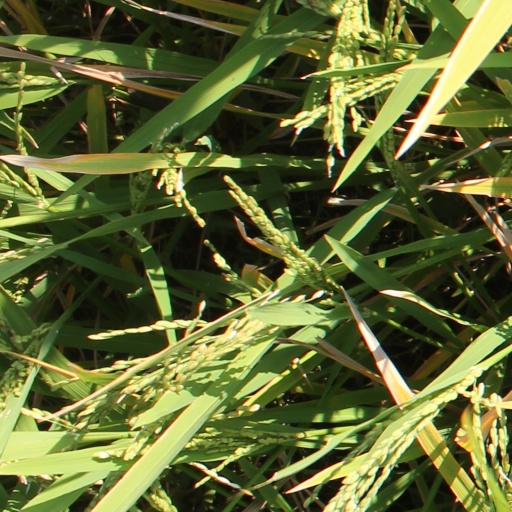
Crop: rice